Willy Schmelcher

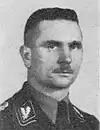
Schmelcher,

Willy Schmelcher (25 October 1894 – 15 February 1974) was a Nazi Party politician and police official who rose to the rank of SS-"Gruppenführer" and was the chief of police in Saarbrücken and Metz. He was also a member of the "Reichstag" throughout most of Nazi Germany and served as an SS and Police Leader in the "Reichskommissariat Ukraine" and the "Reichsgau Wartheland" during the Second World War. After the war, he was interned, underwent denazification and secured a civil service position in the Saarland.